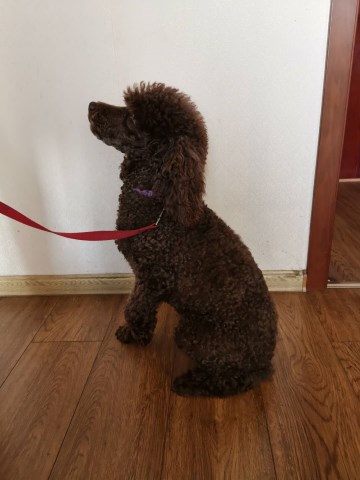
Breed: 2925-n000114-toy_poodle